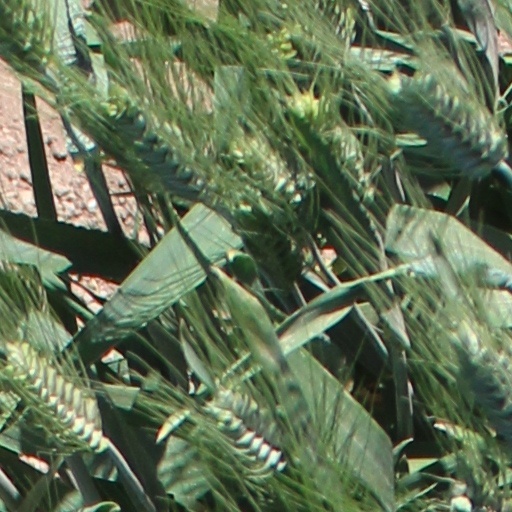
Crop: wheat